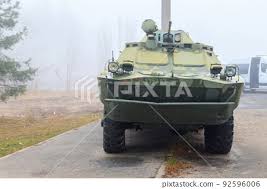
Label: BRDM